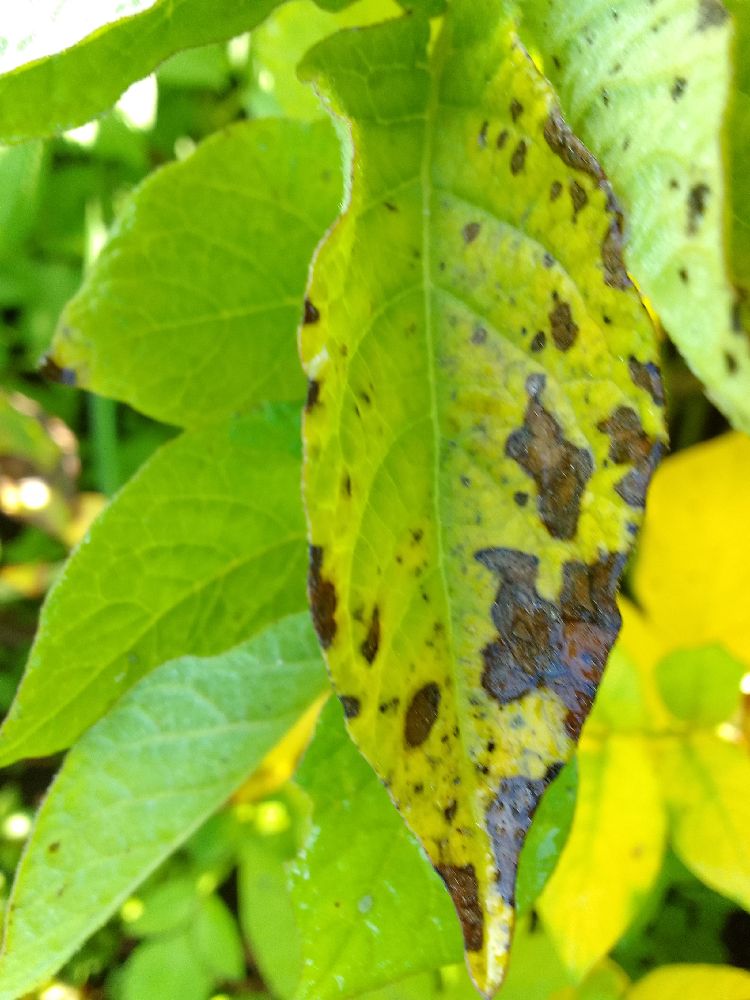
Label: Early blight